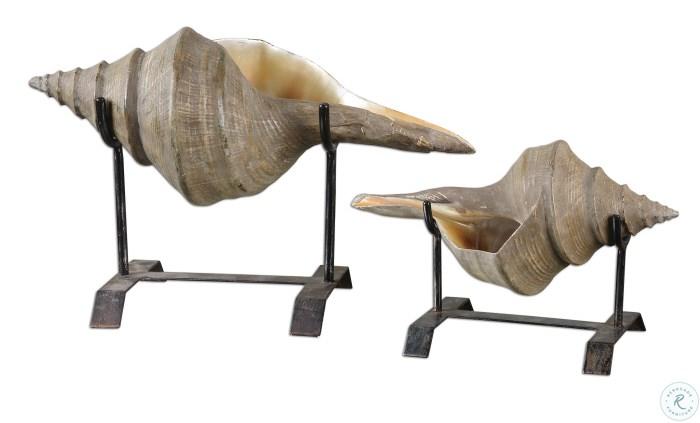
Category: Decor
Style: Lodge